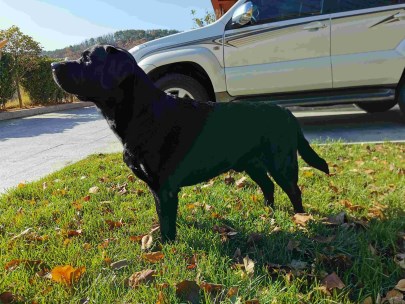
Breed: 3580-n000122-Labrador_retriever